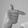
ASL letter: T